Friday Night with Jonathan Ross

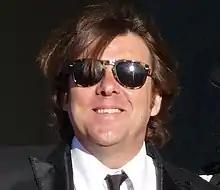
Jonathan Ross at the BAFTA Awards in 2009

Ross speaks with a rhotacism, causing him to pronounce the consonant 'r' like a 'w', which has led to the British tabloid newspapers dubbing him "Wossy". He is also known for his flamboyant dress sense and regularly wins awards for being the best "and" worst-dressed celebrity (when he appeared on the series "Room 101", his own dress sense was one of the things he wished to banish). While appearing on "They Think It's All Over", his dress sense was frequently mocked by the other panellists.